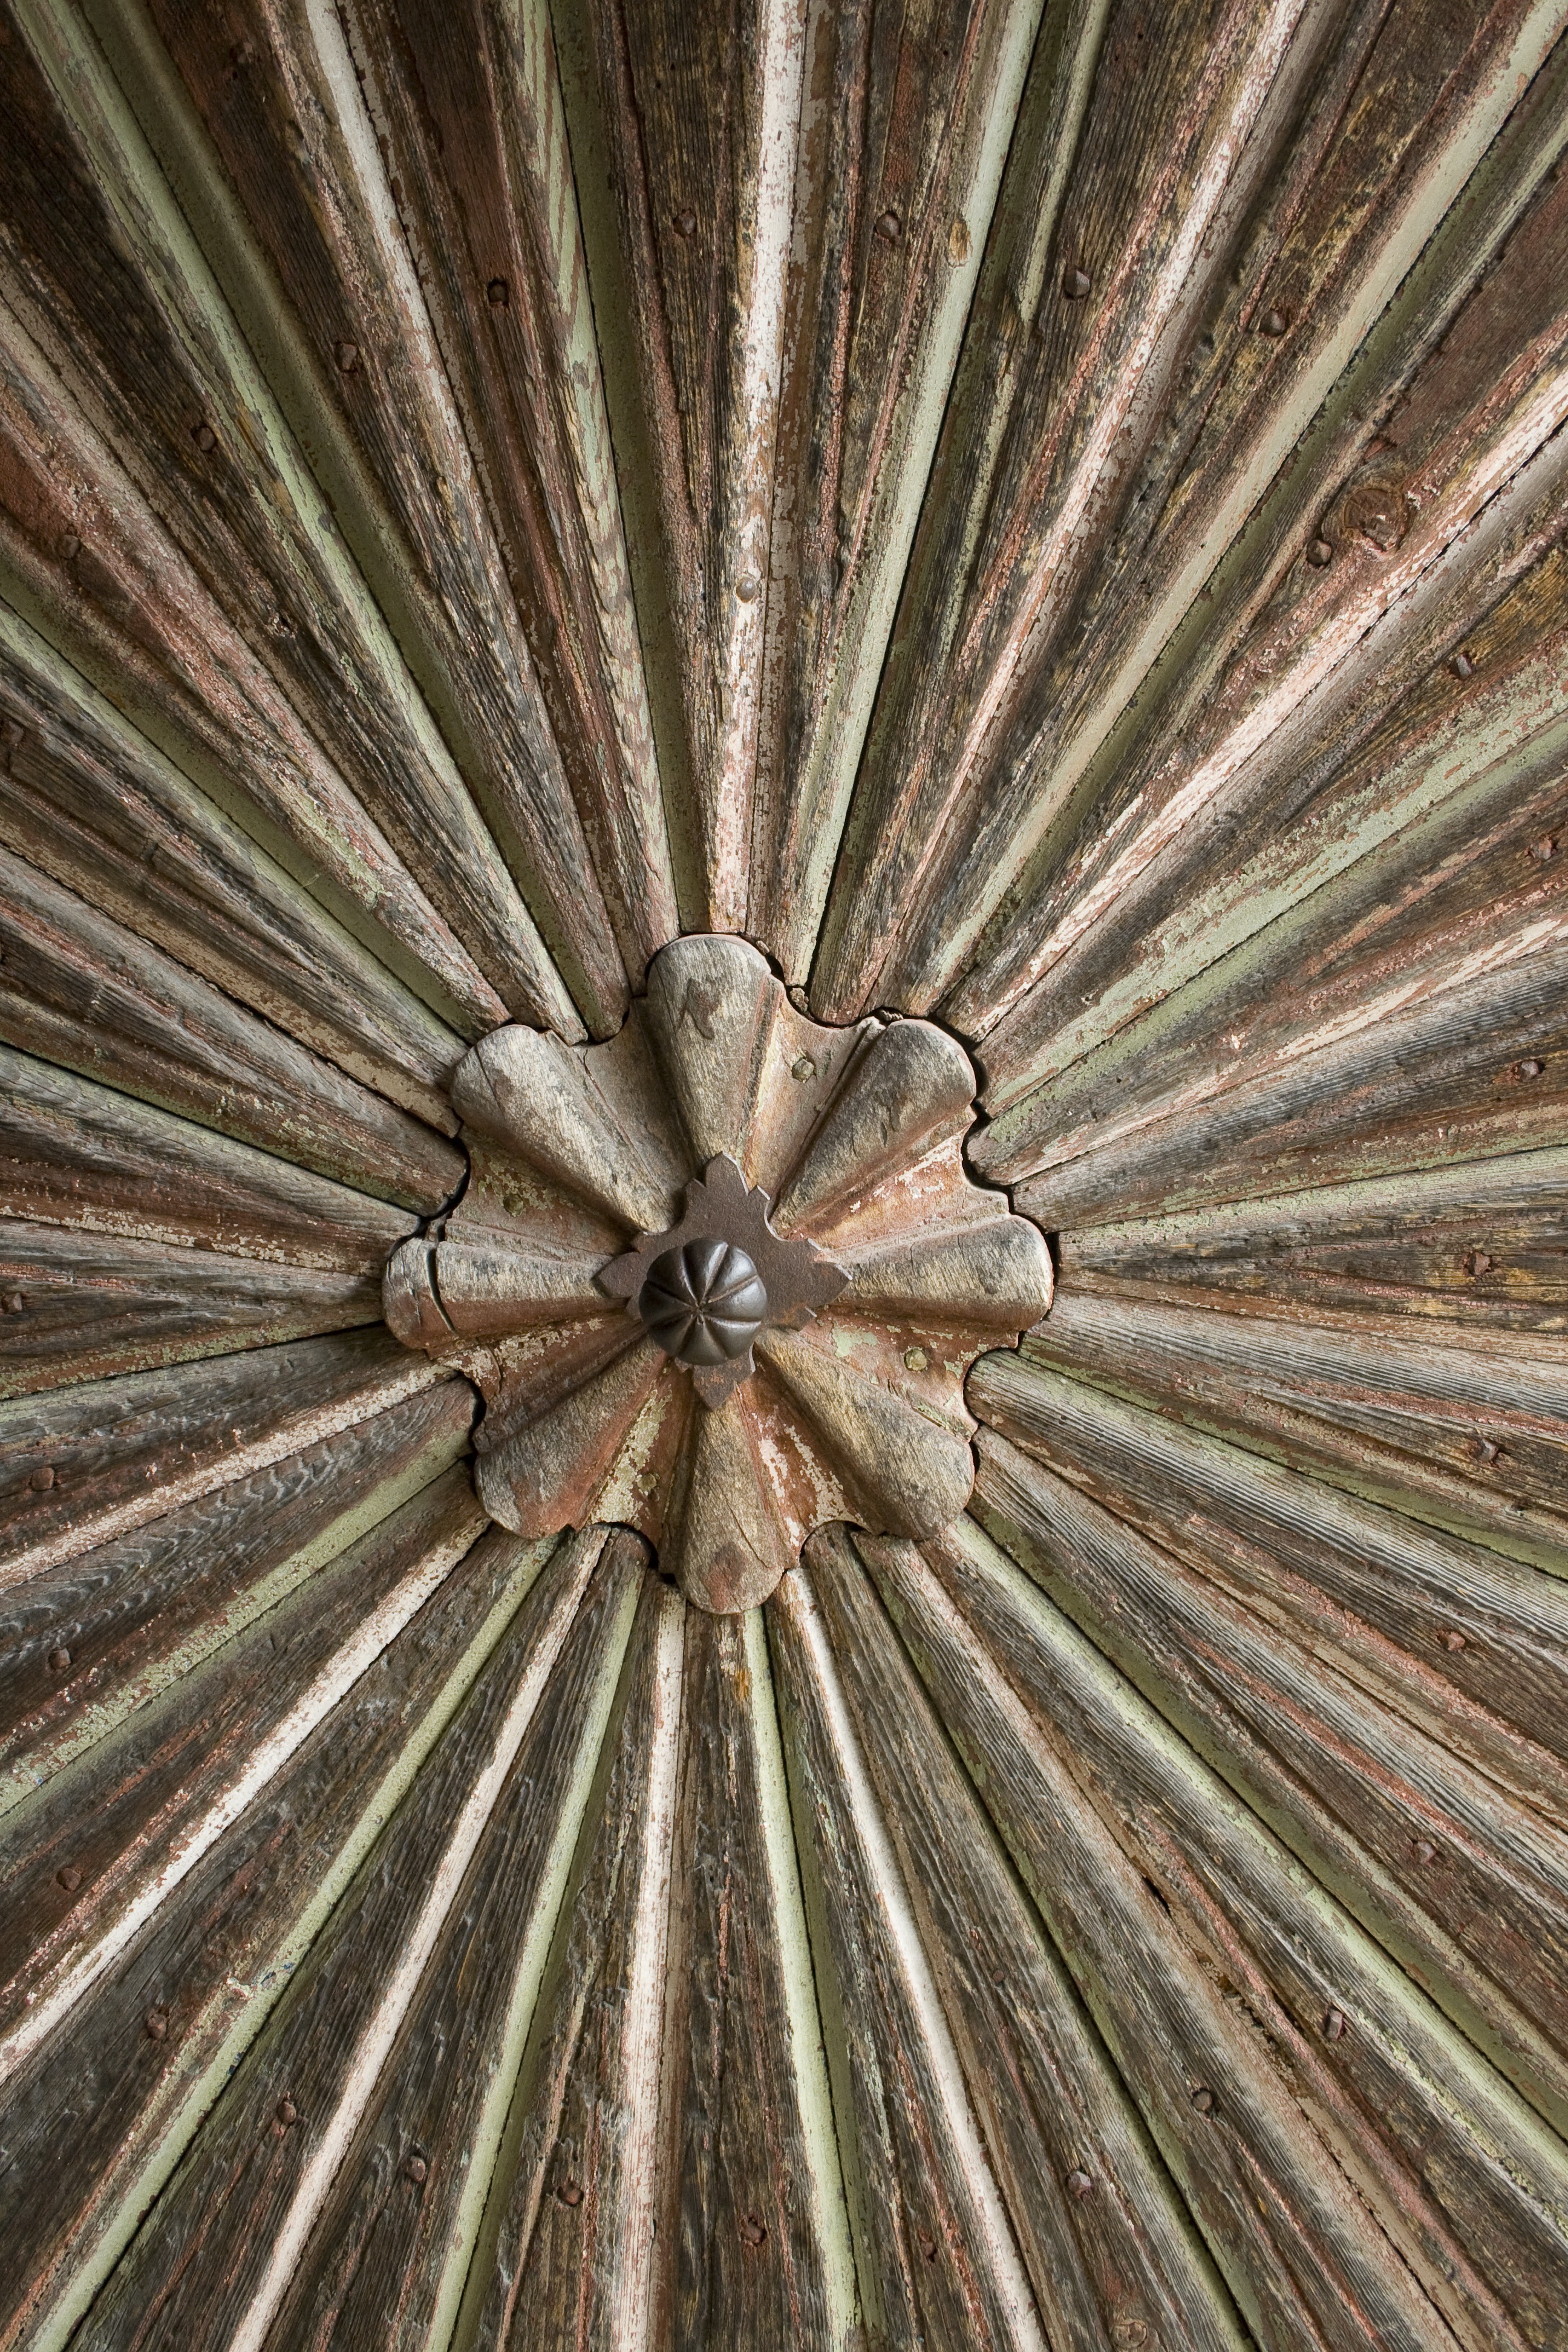
tree, plant, wood, texture, leaf, flower, trunk, pattern, ancient, botany, door, flora, symmetry, shape, arecales